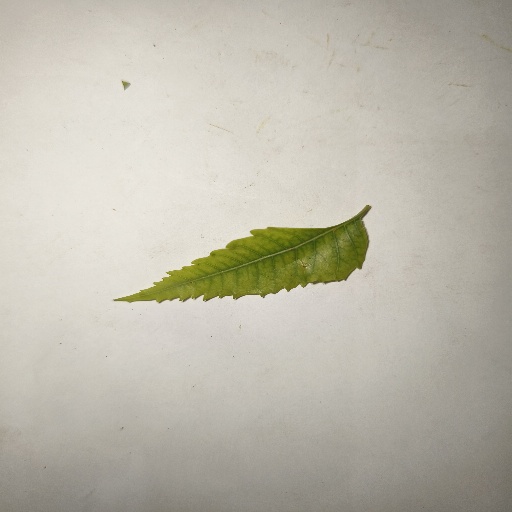
Species: Neem
Leaf condition: Yellow Leaf